Good Morning, Judge (1928 film)

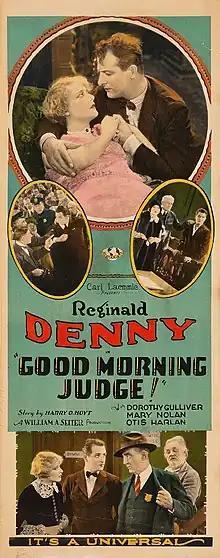
Film poster

Good Morning, Judge is a 1928 American silent comedy film directed by William A. Seiter and starring Reginald Denny, Mary Nolan, and Otis Harlan.